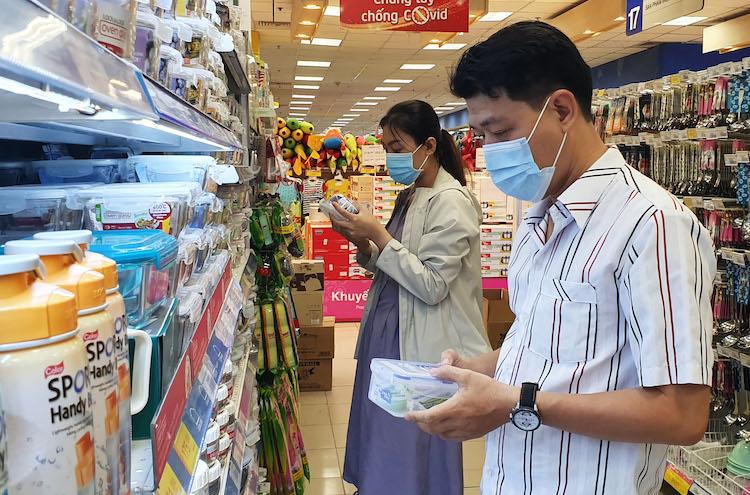
một người đàn ông và một người phụ nữ đang cầm trên tay những sản phẩm